Full Blown Entertainment

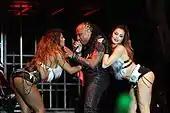
Kerwin DuBois' winning performance

Full Blown Entertainment won the International Soca Monarch title in the Groovy category. The FBE has new members: Aaron St. Louis, who was also a co-writer of "Too Real". Kerwin DuBois entered the competition as the underdog and eventually dethroned the "King of Soca" Machel Montano. Du Bois had previously won it in 2011 as a songwriter and producer for the winning song entitled "Wotless", which was performed by Kees Dieffenthaller. Assisted by the choreography of Step Up Revolution's Jamaal Sims, the performance won.